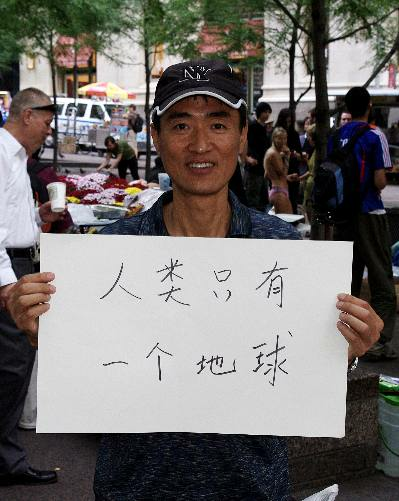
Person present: Yes